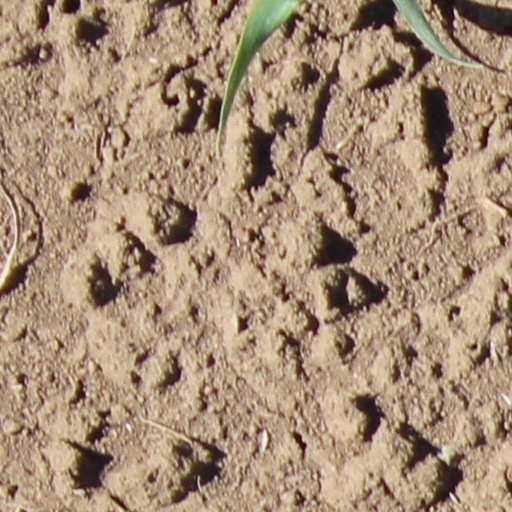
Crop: wheat